Miakka School House

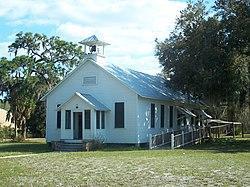

The Miakka School House is a historic school located in Old Miakka, Florida. It is located at the junction of Miakka and Wilson Roads. On July 3, 1986, it was added to the U.S. National Register of Historic Places.